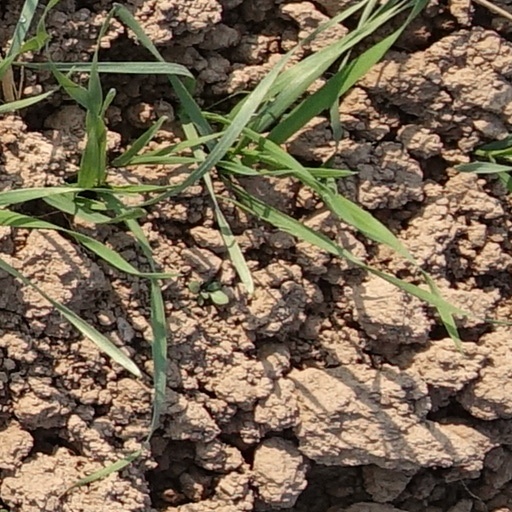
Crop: wheat